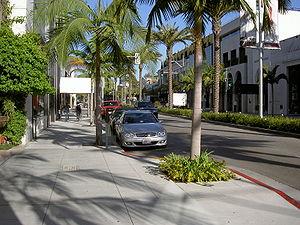
Rodeo Drive est une rue commerçante de la ville de Beverly Hills mondialement renommée pour ses boutiques de luxe et connue comme étant l’une des plus chères au monde. Par extension, « Rodeo Drive » désigne l'ensemble du quartier de boutiques de luxe englobant les rues adjacentes, comme Via Rodeo ainsi que des sections de Wilshire Boulevard et Santa Monica Boulevard.